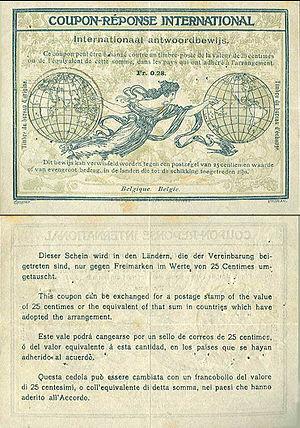
Le coupon-réponse international a été créé par l'Union postale universelle lors du congrès de Rome en 1906 pour faciliter les échanges postaux internationaux.